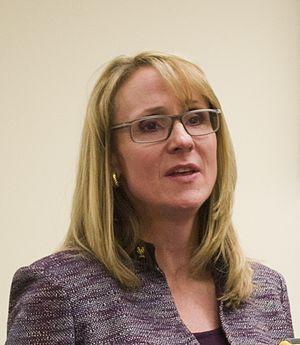
Nancy Lynn Hogshead, née le 17 avril 1962 à Iowa City, est une nageuse américaine.